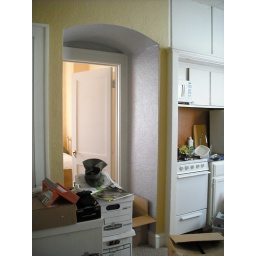
There's a bricked-up door in the exterior wall that lines up with this one.